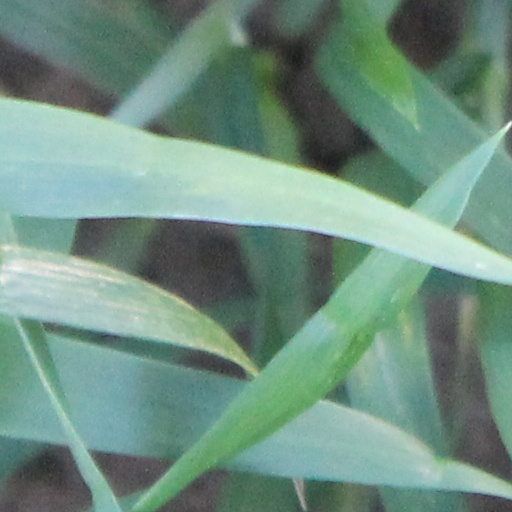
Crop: wheat